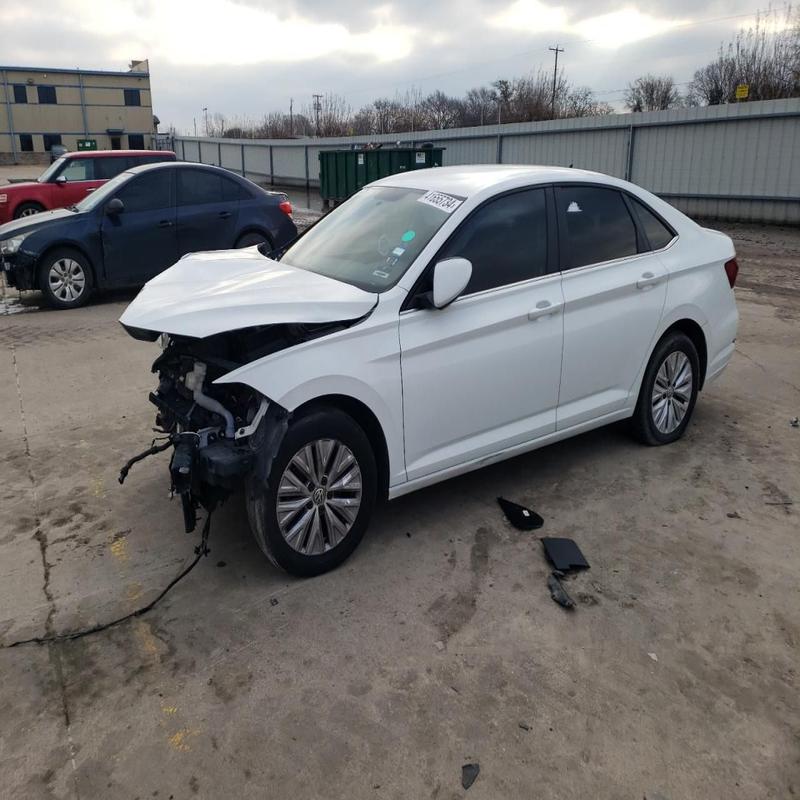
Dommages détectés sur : plaque d'immatriculation avant, pare-choc avant, feu avant droit, feu avant gauche, capot, aile avant droite, aile avant gauche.
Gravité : majeur